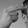
ASL letter: H